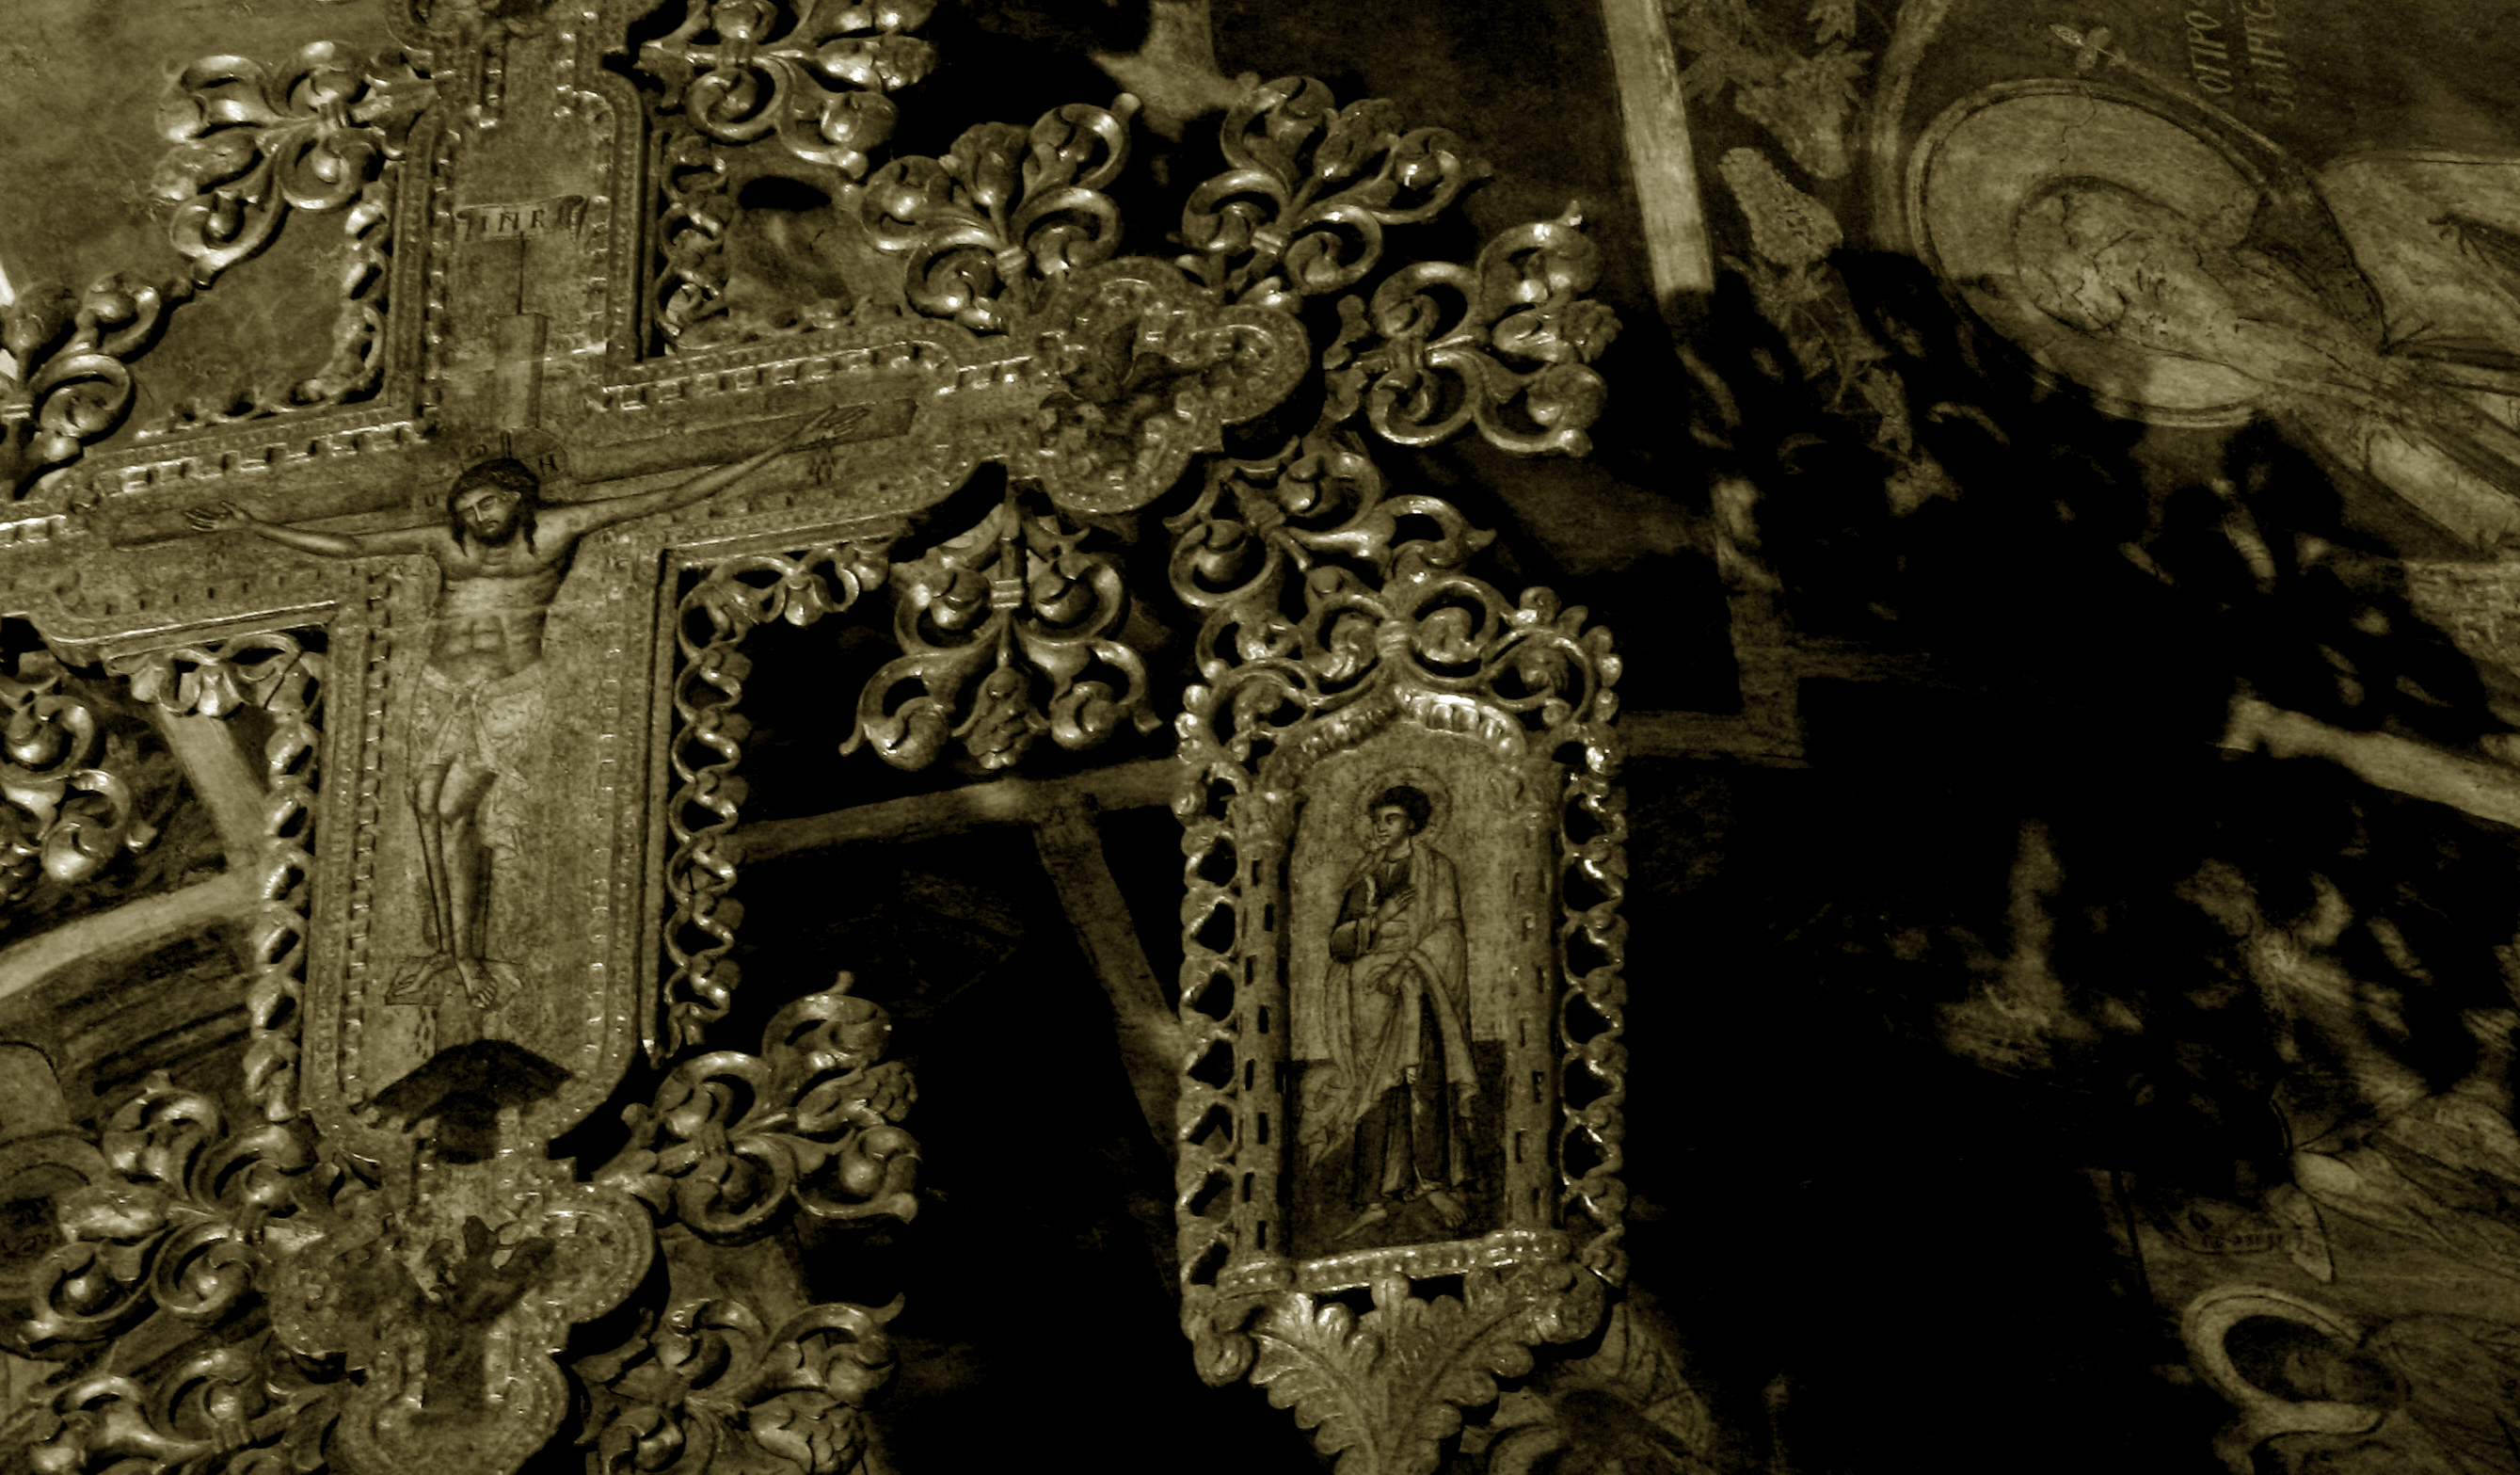
europe, symbol, darkness, church, cross, monochrome, art, temple, iconography, monastery, symmetry, christianity, orthodox, eastern, carving, icon, romania, bukarest, icons, bucharest, rumania, roumanie, convent, biserica, orthodoxy, cruce, romanian, icoana, icoane, iconostas, iconostasis, ortodoxa, manastirea, manastire, bucuresti, lipscani, centrul, vechi, stavro, stavropoleos, brancovenesc, bucarest, eik n, ancient history